He Is My Master

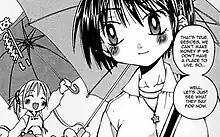
An early panel in the English version of the "He Is My Master" manga. Asu Tsubaki's art style is markedly different from that used in the anime adaptation.

The anime was directed by Shouji Saeki at Gainax and Shaft, and Saeki also served as the series composition writer. Seikou Nagaoka composed the music, and Gainax's Kazuhiro Takamura served as the character designer and chief animation director. Four episodes were outsourced outside of Gainax and Shaft: episodes 3 and 8 to Studio Pastoral; and episodes 6 and 11 to Studio Tama.